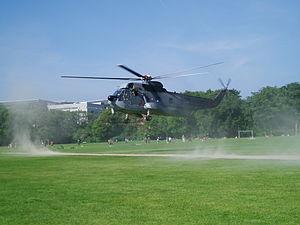
Le Sikorsky S-61, plus connu sous son appellation militaire de SH-3 Sea King est un hélicoptère bi-turbine de lutte anti-sous-marine et de sauvetage en mer.